Islamic philosophy

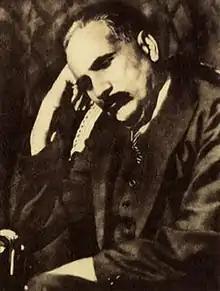
Muslim philosopher, poet and scholar from Pakistan (then British India).

In early Islamic thought, which refers to philosophy during the "Islamic Golden Age", traditionally dated between the 8th and 12th centuries, two main currents may be distinguished. The first is Kalam, which mainly dealt with Islamic theological questions, and the other is Falsafa, which was founded on interpretations of Aristotelianism and Neoplatonism. There were attempts by later philosopher-theologians at harmonizing both trends, notably by Ibn Sina (Avicenna) who founded the school of Avicennism, Ibn Rushd (Averroes) who founded the school of Averroism, and others such as Ibn al-Haytham (Alhazen) and Abū Rayhān al-Bīrūnī.